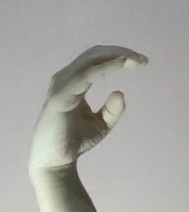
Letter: jeem